Burning Man

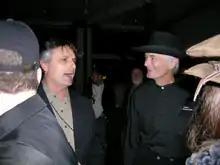
Two of the founders of Burning Man: John Law (left) and Michael Mikel (right)

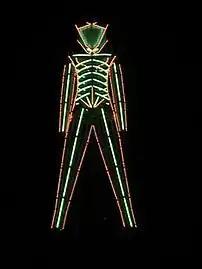

Burning Man began as a bonfire ritual on the summer solstice. Sculptor Mary Grauberger, a friend of Larry Harvey's girlfriend, Janet Lohr, held solstice bonfire gatherings on Baker Beach for several years before 1986, some of which Harvey attended. When Grauberger stopped organizing it, Harvey "picked up the torch", with Grauberger's permission, and ran with it. He and Jerry James built the first wooden effigy on June 21, 1986, cobbled together using scrap wood, to be torched that evening. On June 22, Harvey, James, and a few friends met on Baker Beach in San Francisco and burned an wooden man and a smaller wooden dog. Harvey later described his inspiration for burning these effigies as a spontaneous act of "radical self-expression". In 1987, the Man grew to tall, and by 1988, it had grown to .